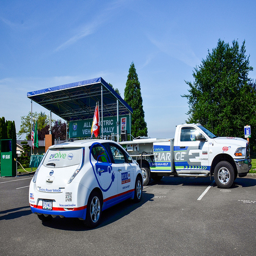
A pair of cars parked at a rally driving course.
a service truck charging the battery on a car
An electric car pulled up to a charging truck.
A white car and a white truck with logos
a couple of cars sit in a parking lot